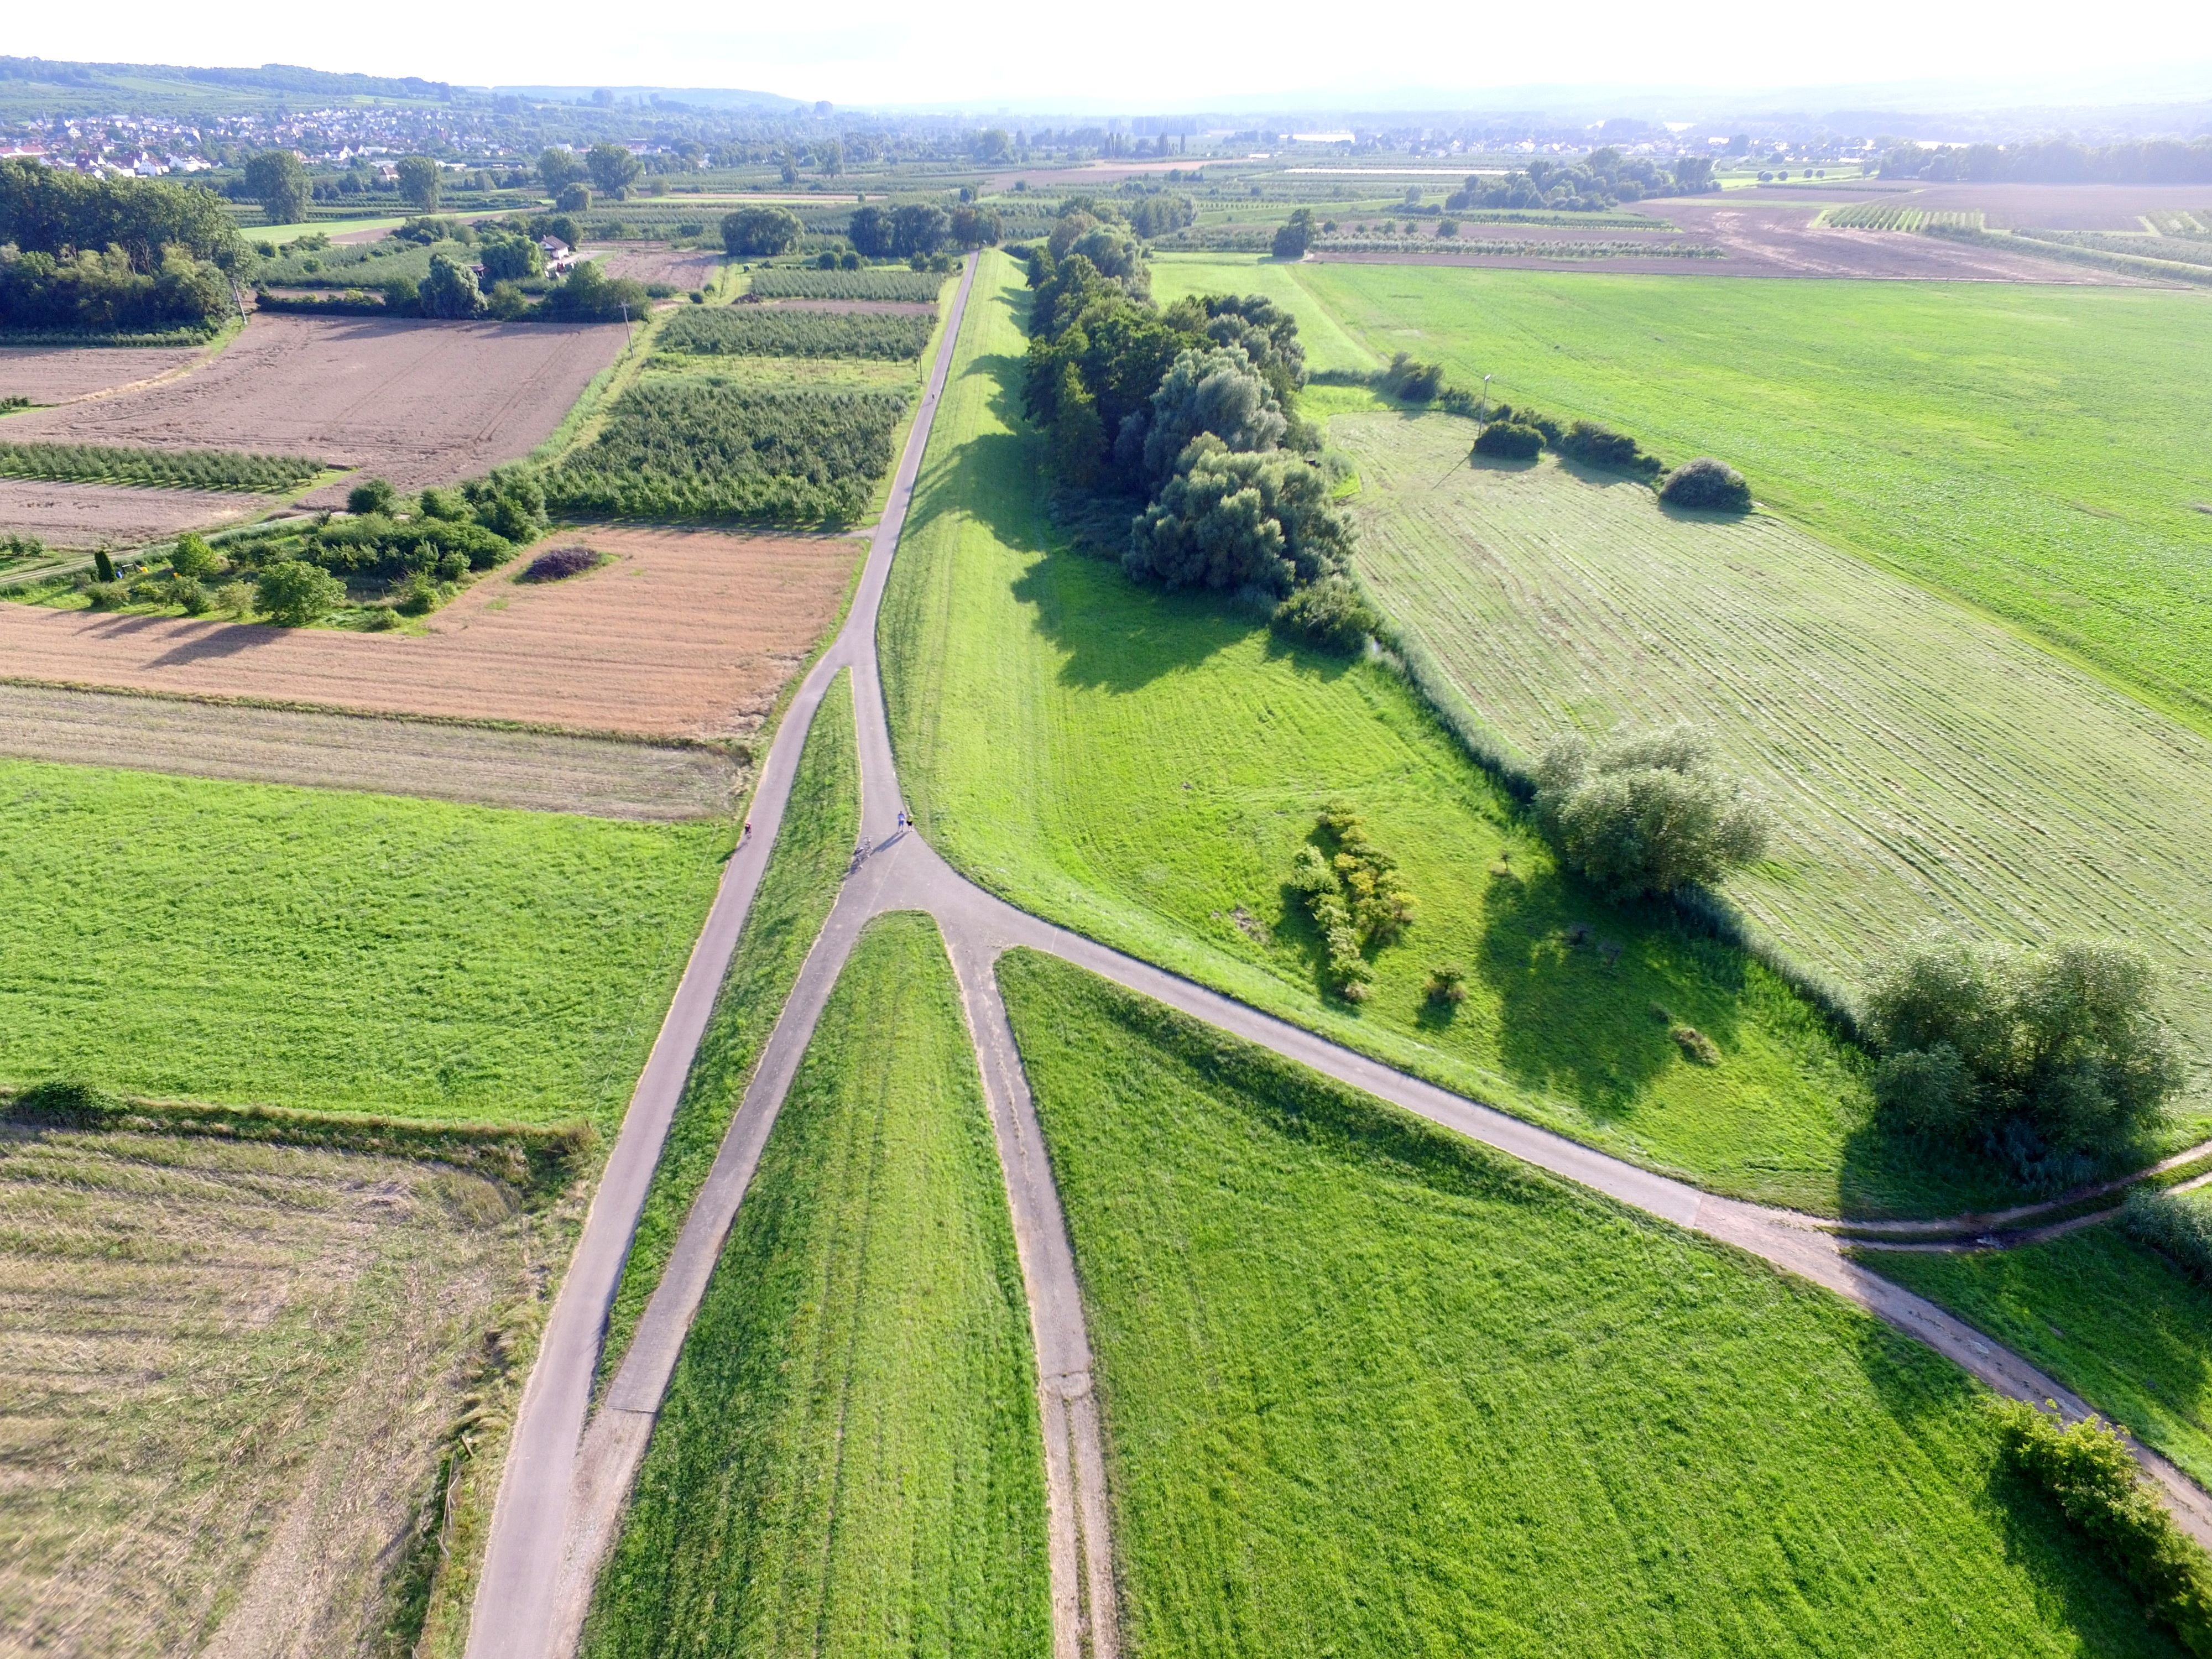
landscape, grass, road, field, farm, camera, meadow, prairie, hill, highway, fly, aircraft, dirt road, crop, pasture, agriculture, aerial view, waterway, plain, drone, trees, polder, grassland, plateau, levee, ecosystem, quadcopter, rural area, quadrocopter, paddy field, aerial photography, flying machine, aerial photographs, grass family